Hans Richter (actor)

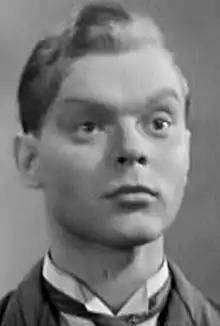
In "Die Feuerzangenbowle" (1944)

Hans Richter (12 January 1919 – 5 October 2008) was a German film actor. He appeared in more than 130 films between 1931 and 1984, mostly in supporting roles. He was born in Brandenburg, Germany and died in Heppenheim, Germany.